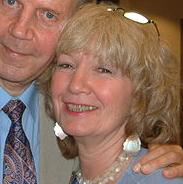
Age: 67